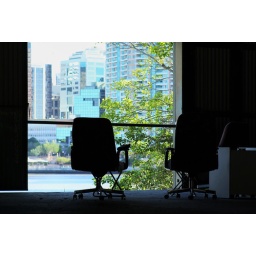
A makeshift smoke/lunch room in an old warehouse on the Brisbane river facing the CBD